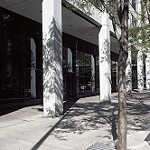
Scene: Outdoor